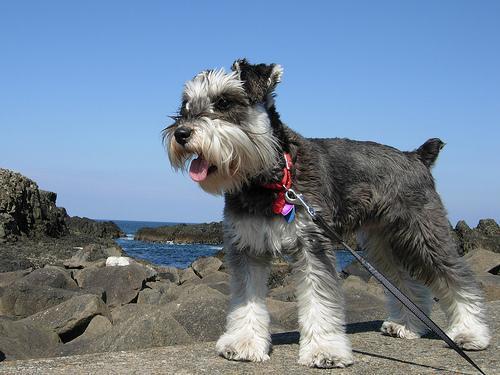
miniature_schnauzer